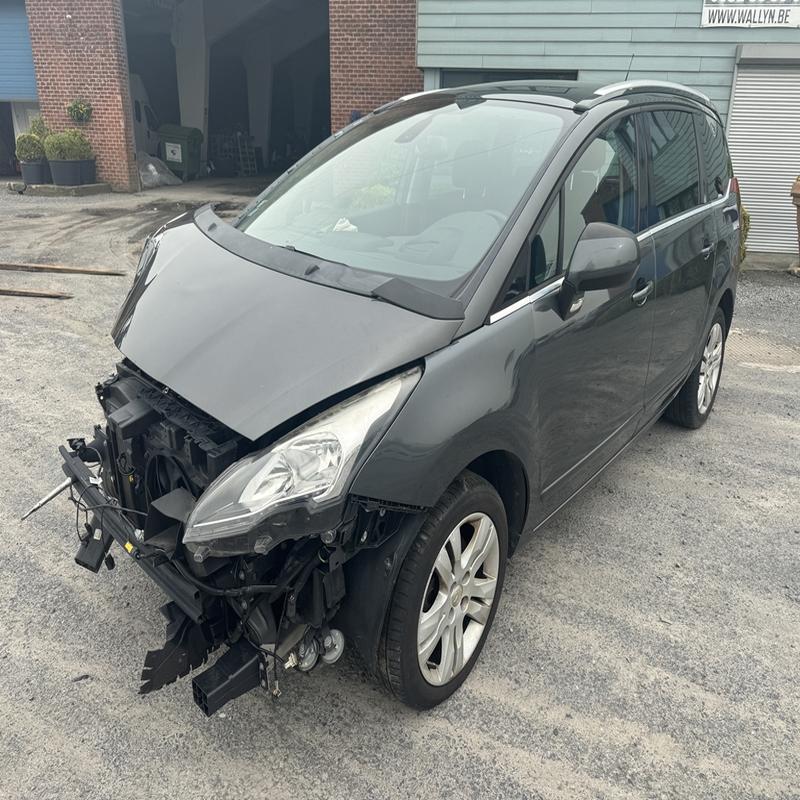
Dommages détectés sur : plaque d'immatriculation avant, pare-choc avant, feu avant droit, capot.
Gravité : majeur